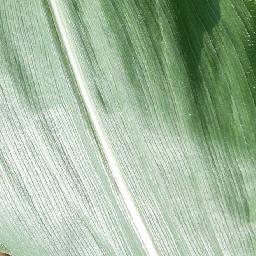
Label: Corn___healthy